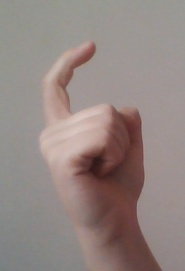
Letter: ra